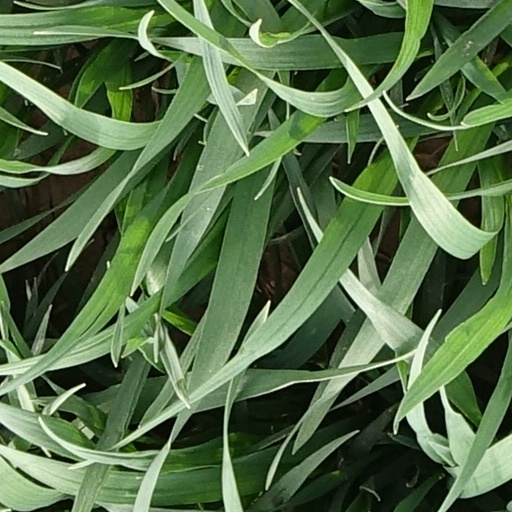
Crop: wheat